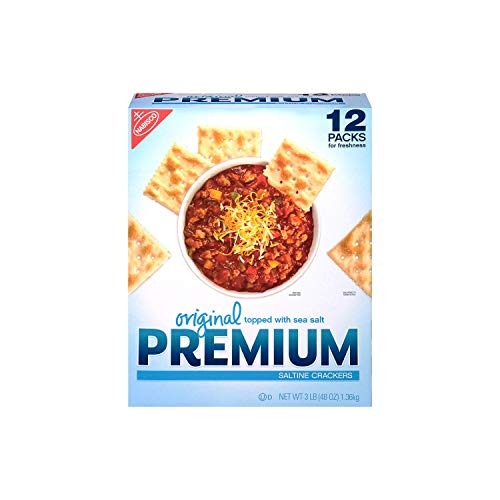
Item Name: Nabisco Premium Saltine Crackers - 3 lb. box
Bullet Point 1: 4/12 oz. individual boxes
Bullet Point 2: Great for a snack or at a party
Bullet Point 3: Good with cheese or a spread
Value: 48.0
Unit: Ounce

Price: 10.495